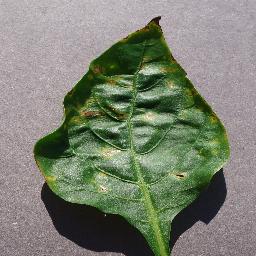
Label: Pepper,_bell___Bacterial_spot